World Obesity Day

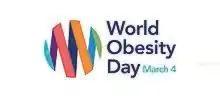
World Obesity Day Logo March 4

World Obesity Day, an internationally recognized event, moved to March 4 in 2020 from its previous date on October 11. It serves as an annual platform to raise awareness and advocate for practical solutions in addressing the global obesity crisis.